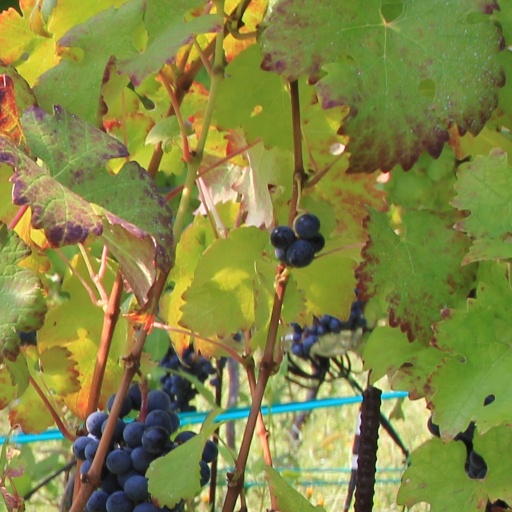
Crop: grape